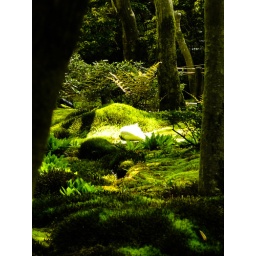
Giouji-Temple at Sagano in Kyoto. a famous white cat in the garden